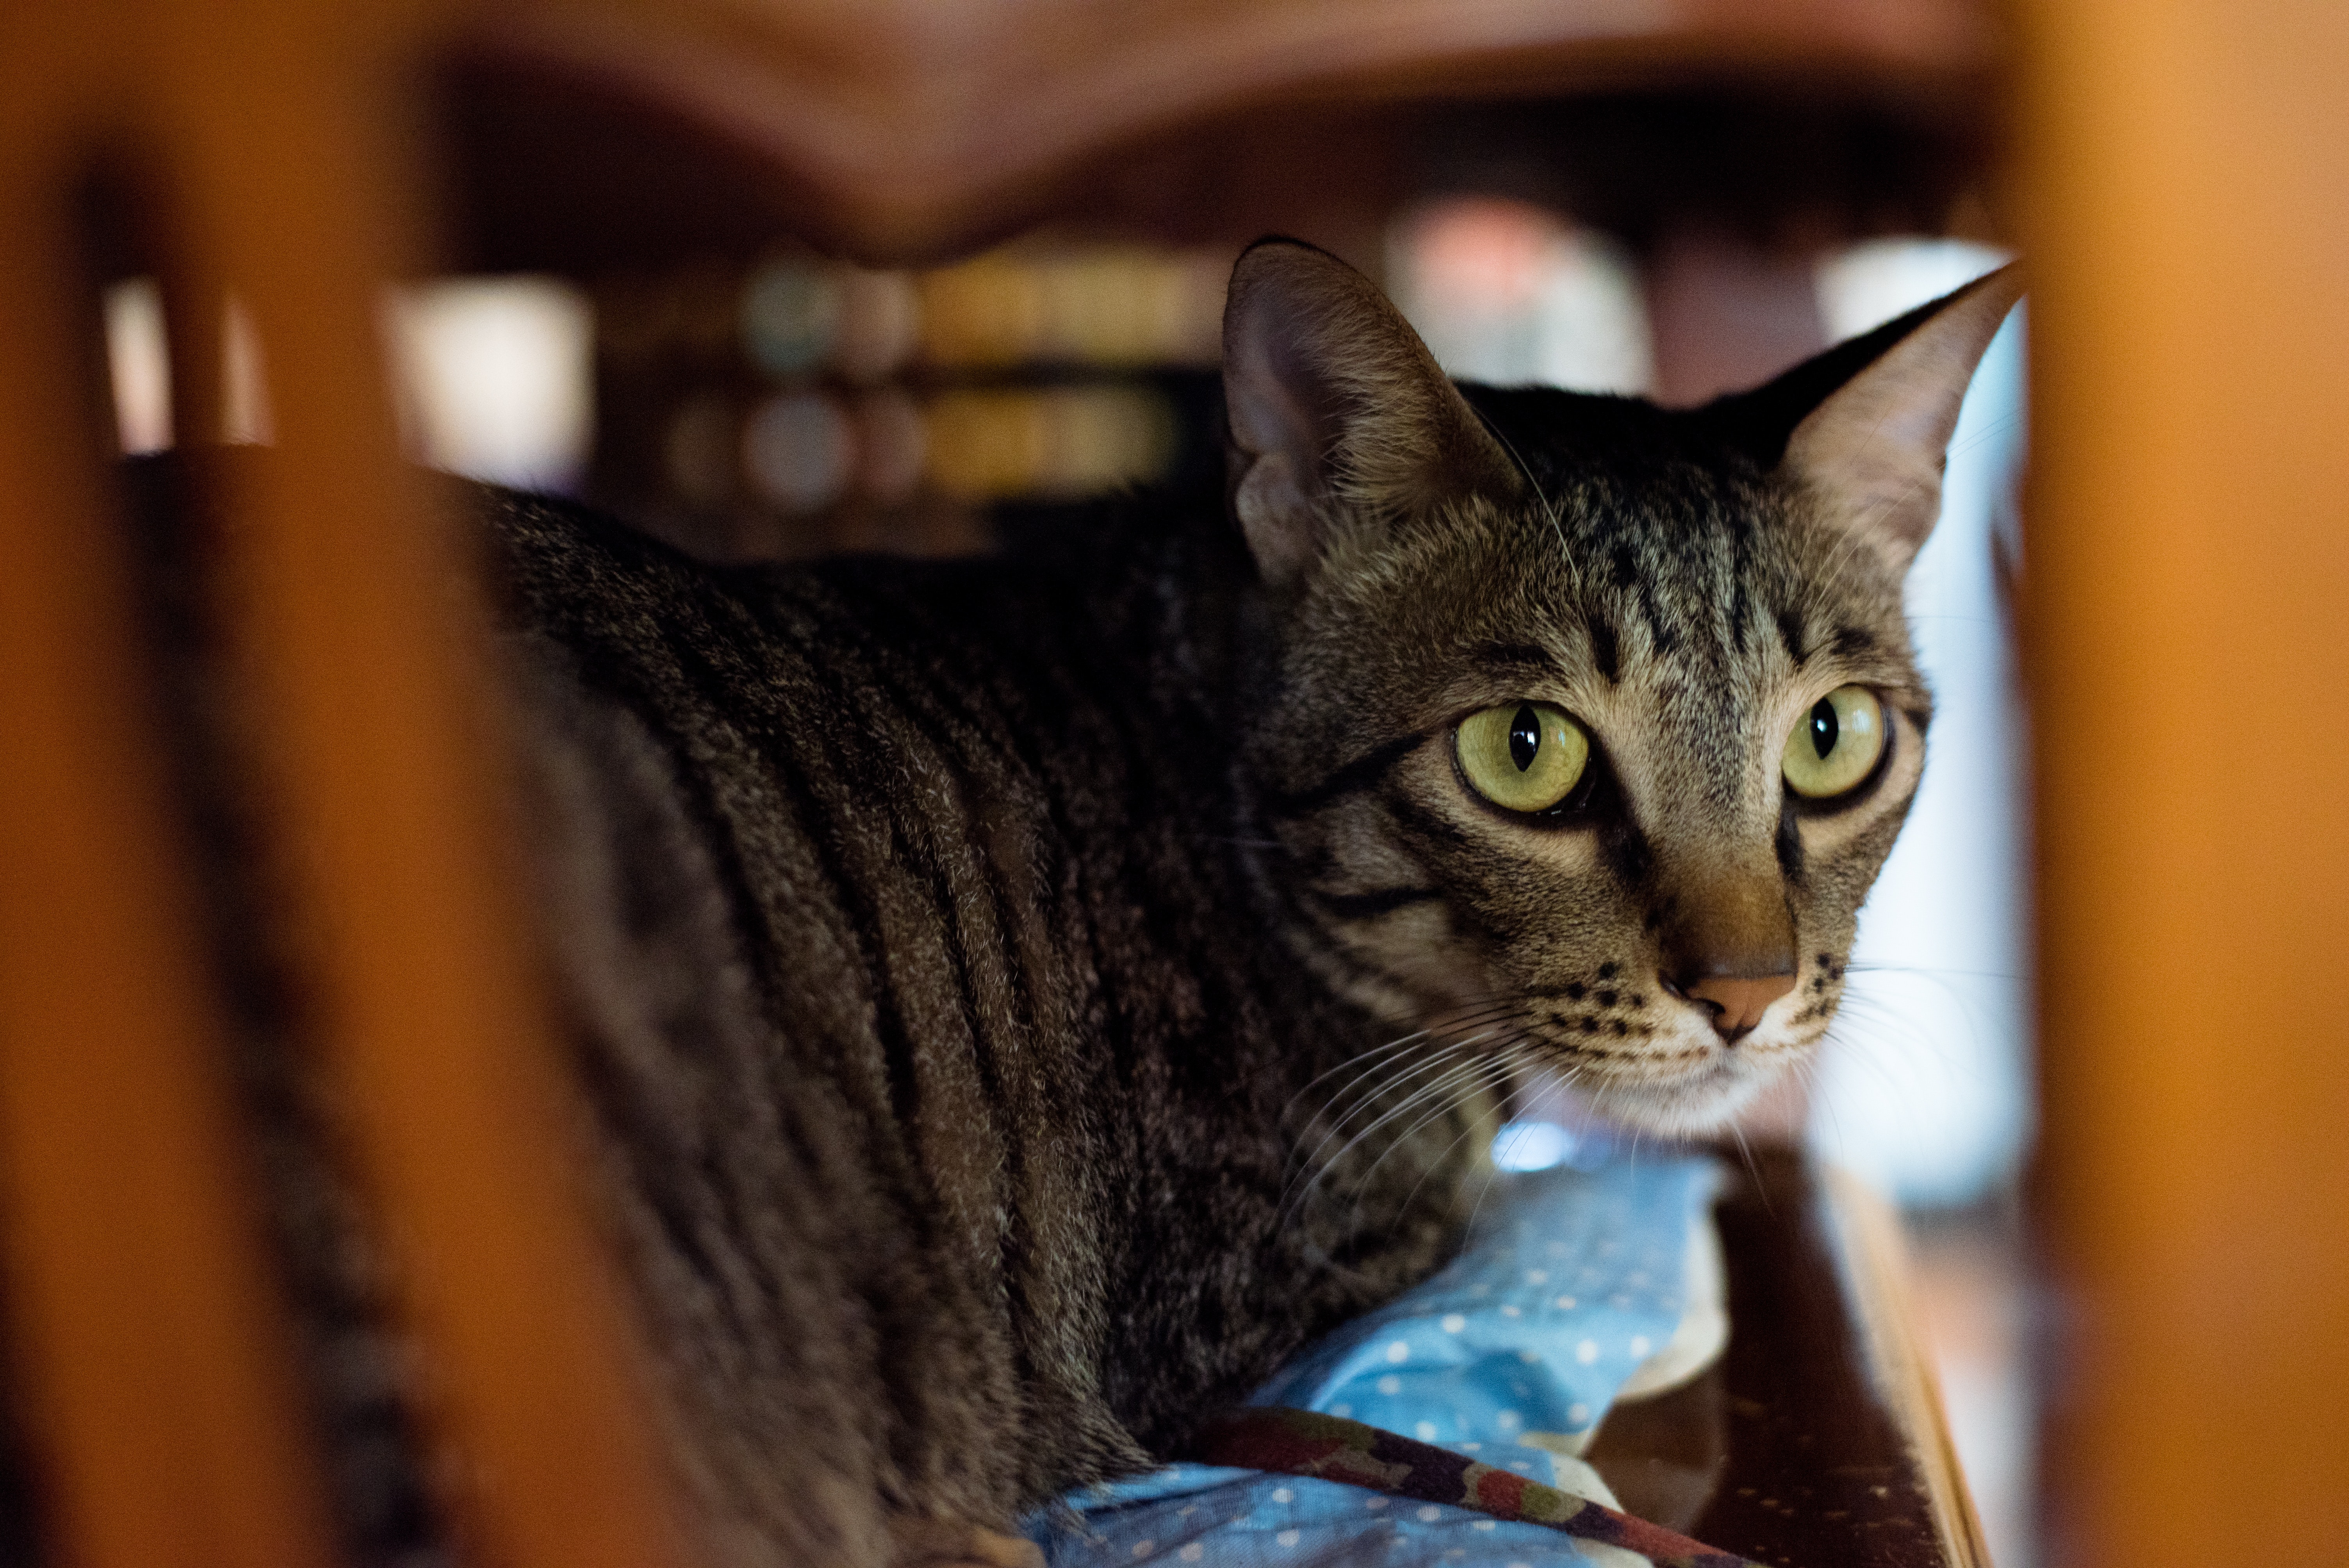
cat, mammal, vertebrate, small to medium sized cats, whiskers, felidae, tabby cat, domestic short haired cat, european shorthair, carnivore, asian, dragon li, ocicat, california spangled, american shorthair, american wirehair, toyger, chausie, aegean cat, bengal, egyptian mau, kitten, pixie bob, sokoke, australian mist, Ojos azules